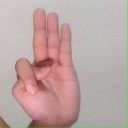
अक्षर: भ